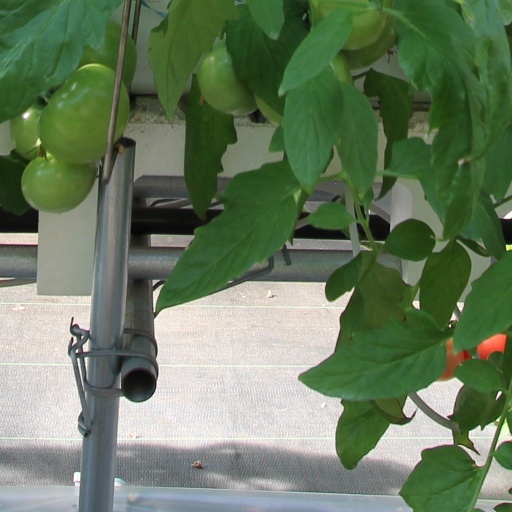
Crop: tomato